Cape Enrage Lighthouse

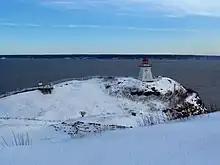
view of lighthouse and Nova Scotia

Acadian sailors made early mention of 'Cap Enragé,' and after the Acadian expulsion, British settlers anglicised the name to Cape Enrage. During the 1820 and 30s, Cape Enrage contested as the location of the first lighthouse in Chignecto Bay, and the site was selected as the preferred location. The lighthouse was completed in 1840. A variety of boathouses and temporary lighthouse keeper's houses were built over the next decades, but were frequently damaged or destroyed in the region's numerous storms and harsh winters. The lighthouse itself was heavily damaged in one storm in the 1840s, and was extensively repaired. The current lighthouse keeper's house dates from 1952.